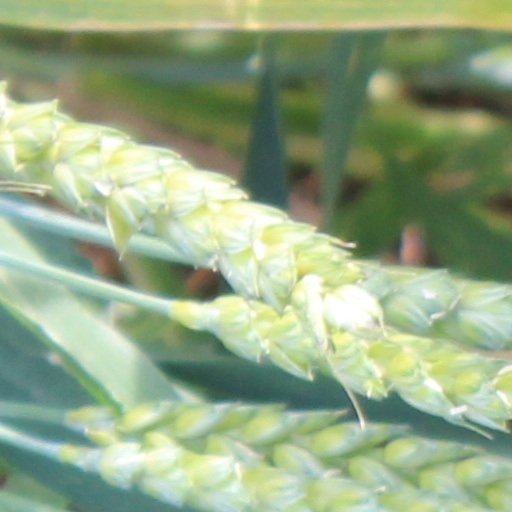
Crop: wheat